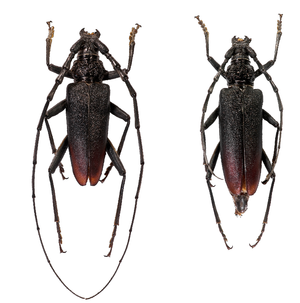
Cerambyx cerdo - Le grand capricorne ou le Capricone du chêne - Mâle et femelle - France - 9,5 et 8 cm
Sare est une commune française située dans le département des Pyrénées-Atlantiques en région Nouvelle-Aquitaine, à la frontière avec l'Espagne. Elle est adossée à la chaîne pyrénéenne, qui forme autour du bassin occupé par le bourg un cirque ouvert vers l'est et le nord. Son histoire géologique explique la formation de grottes qui ont été occupées durant l'Aurignacien ; l'âge du bronze a, quant à lui, laissé de nombreux monuments funéraires sur les pistes et les plateaux montagneux de la commune. Son territoire forme aujourd'hui une enclave dans la Communauté forale de Navarre avec laquelle elle partage 25 km de frontière et la langue basque ; cette particularité a eu des conséquences fortes sur l'histoire de la commune, qui a au cours des siècles conclu des accords pastoraux avec les communes espagnoles voisines. Pendant la Révolution française, les Basques du Labourd sont accusés de garder des relations avec les Navarrais et les Guipuscoans, ce qui conduit à la déportation de la totalité des habitants de Sare en mars 1794 dans des conditions très précaires.